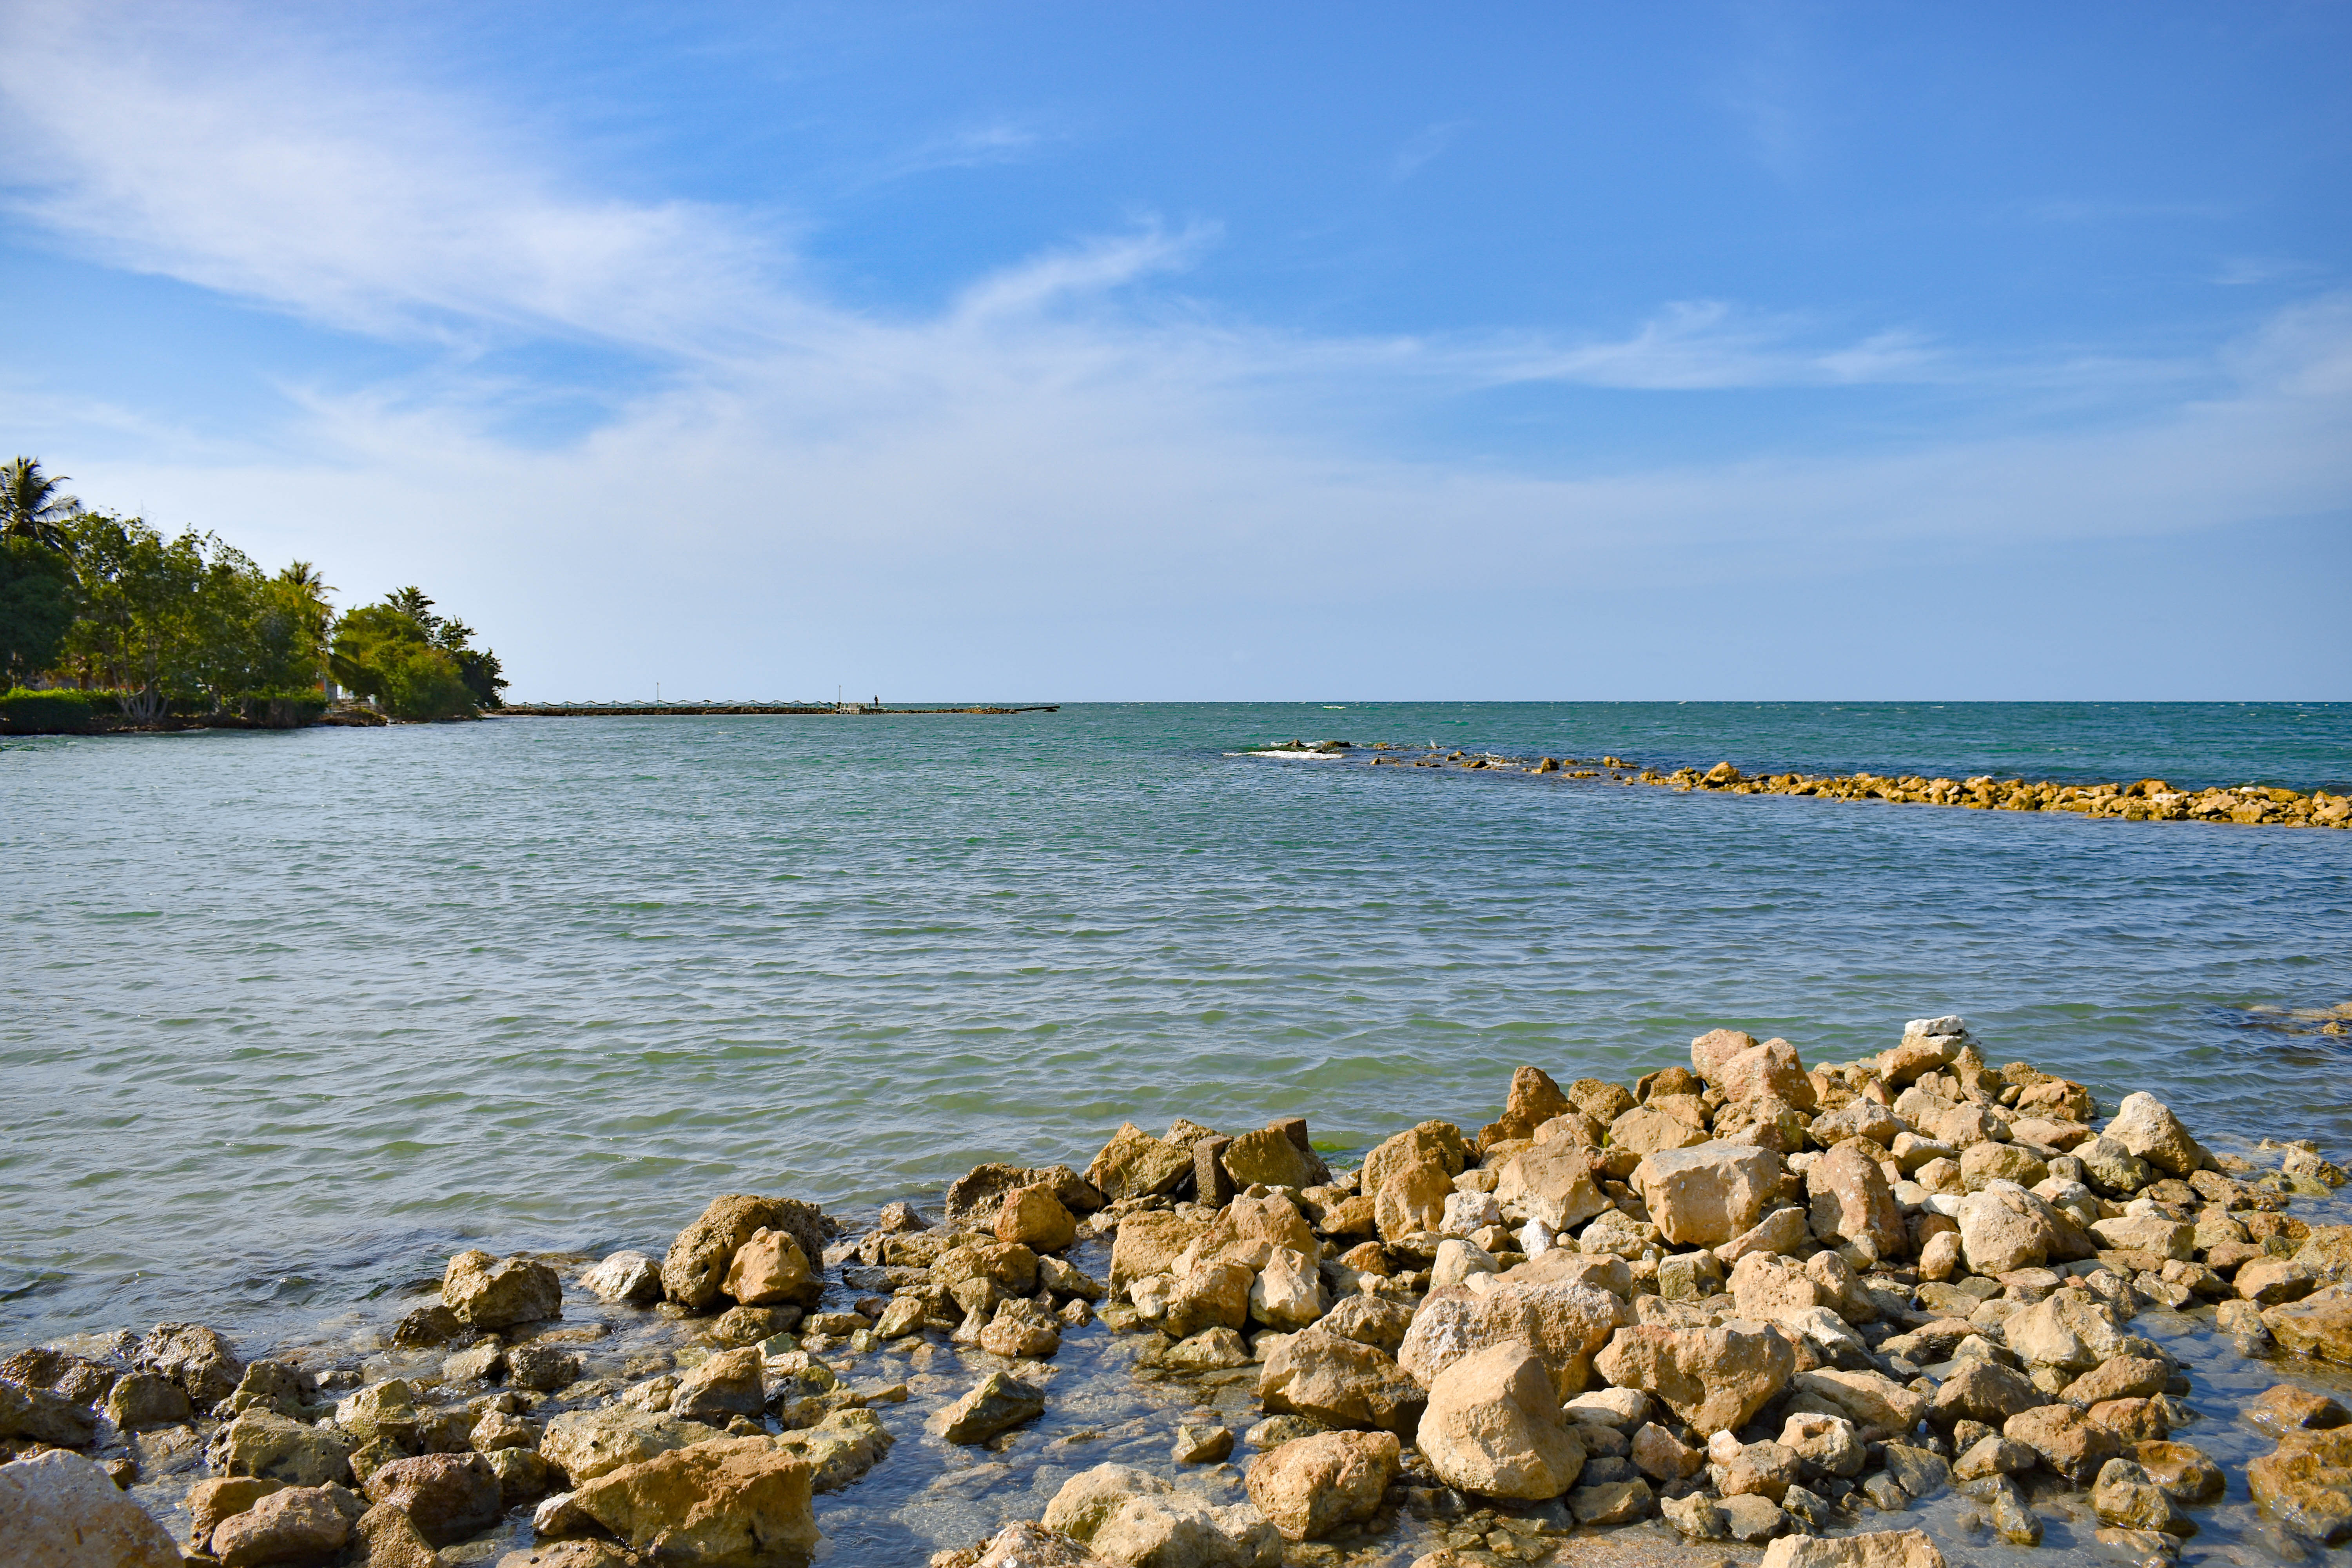
natural, cloud, water, sky, water resources, tree, natural landscape, coastal and oceanic landforms, bank, wood, lake, plant, horizon, landscape, beach, wind wave, waterway, leisure, calm, shore, headland, cumulus, rock, reservoir, wave, island, coast, tropics, ocean, channel, sound, bay, lake district, sand, pebble, tourism, loch, cape, inlet, skerry, reflection, caribbean, promontory, vacation, tide, wind, evening, boulder, Raised beach, cove, sea